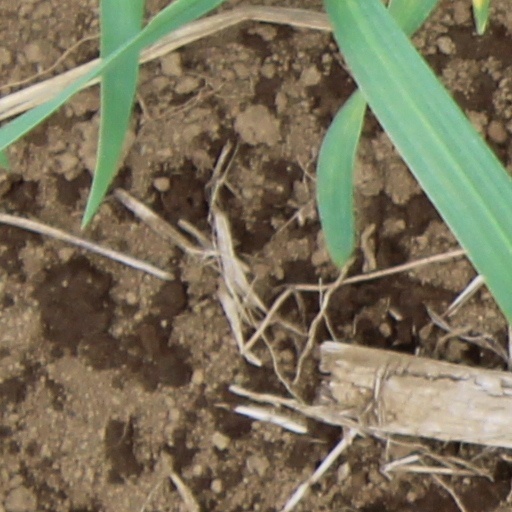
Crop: wheat